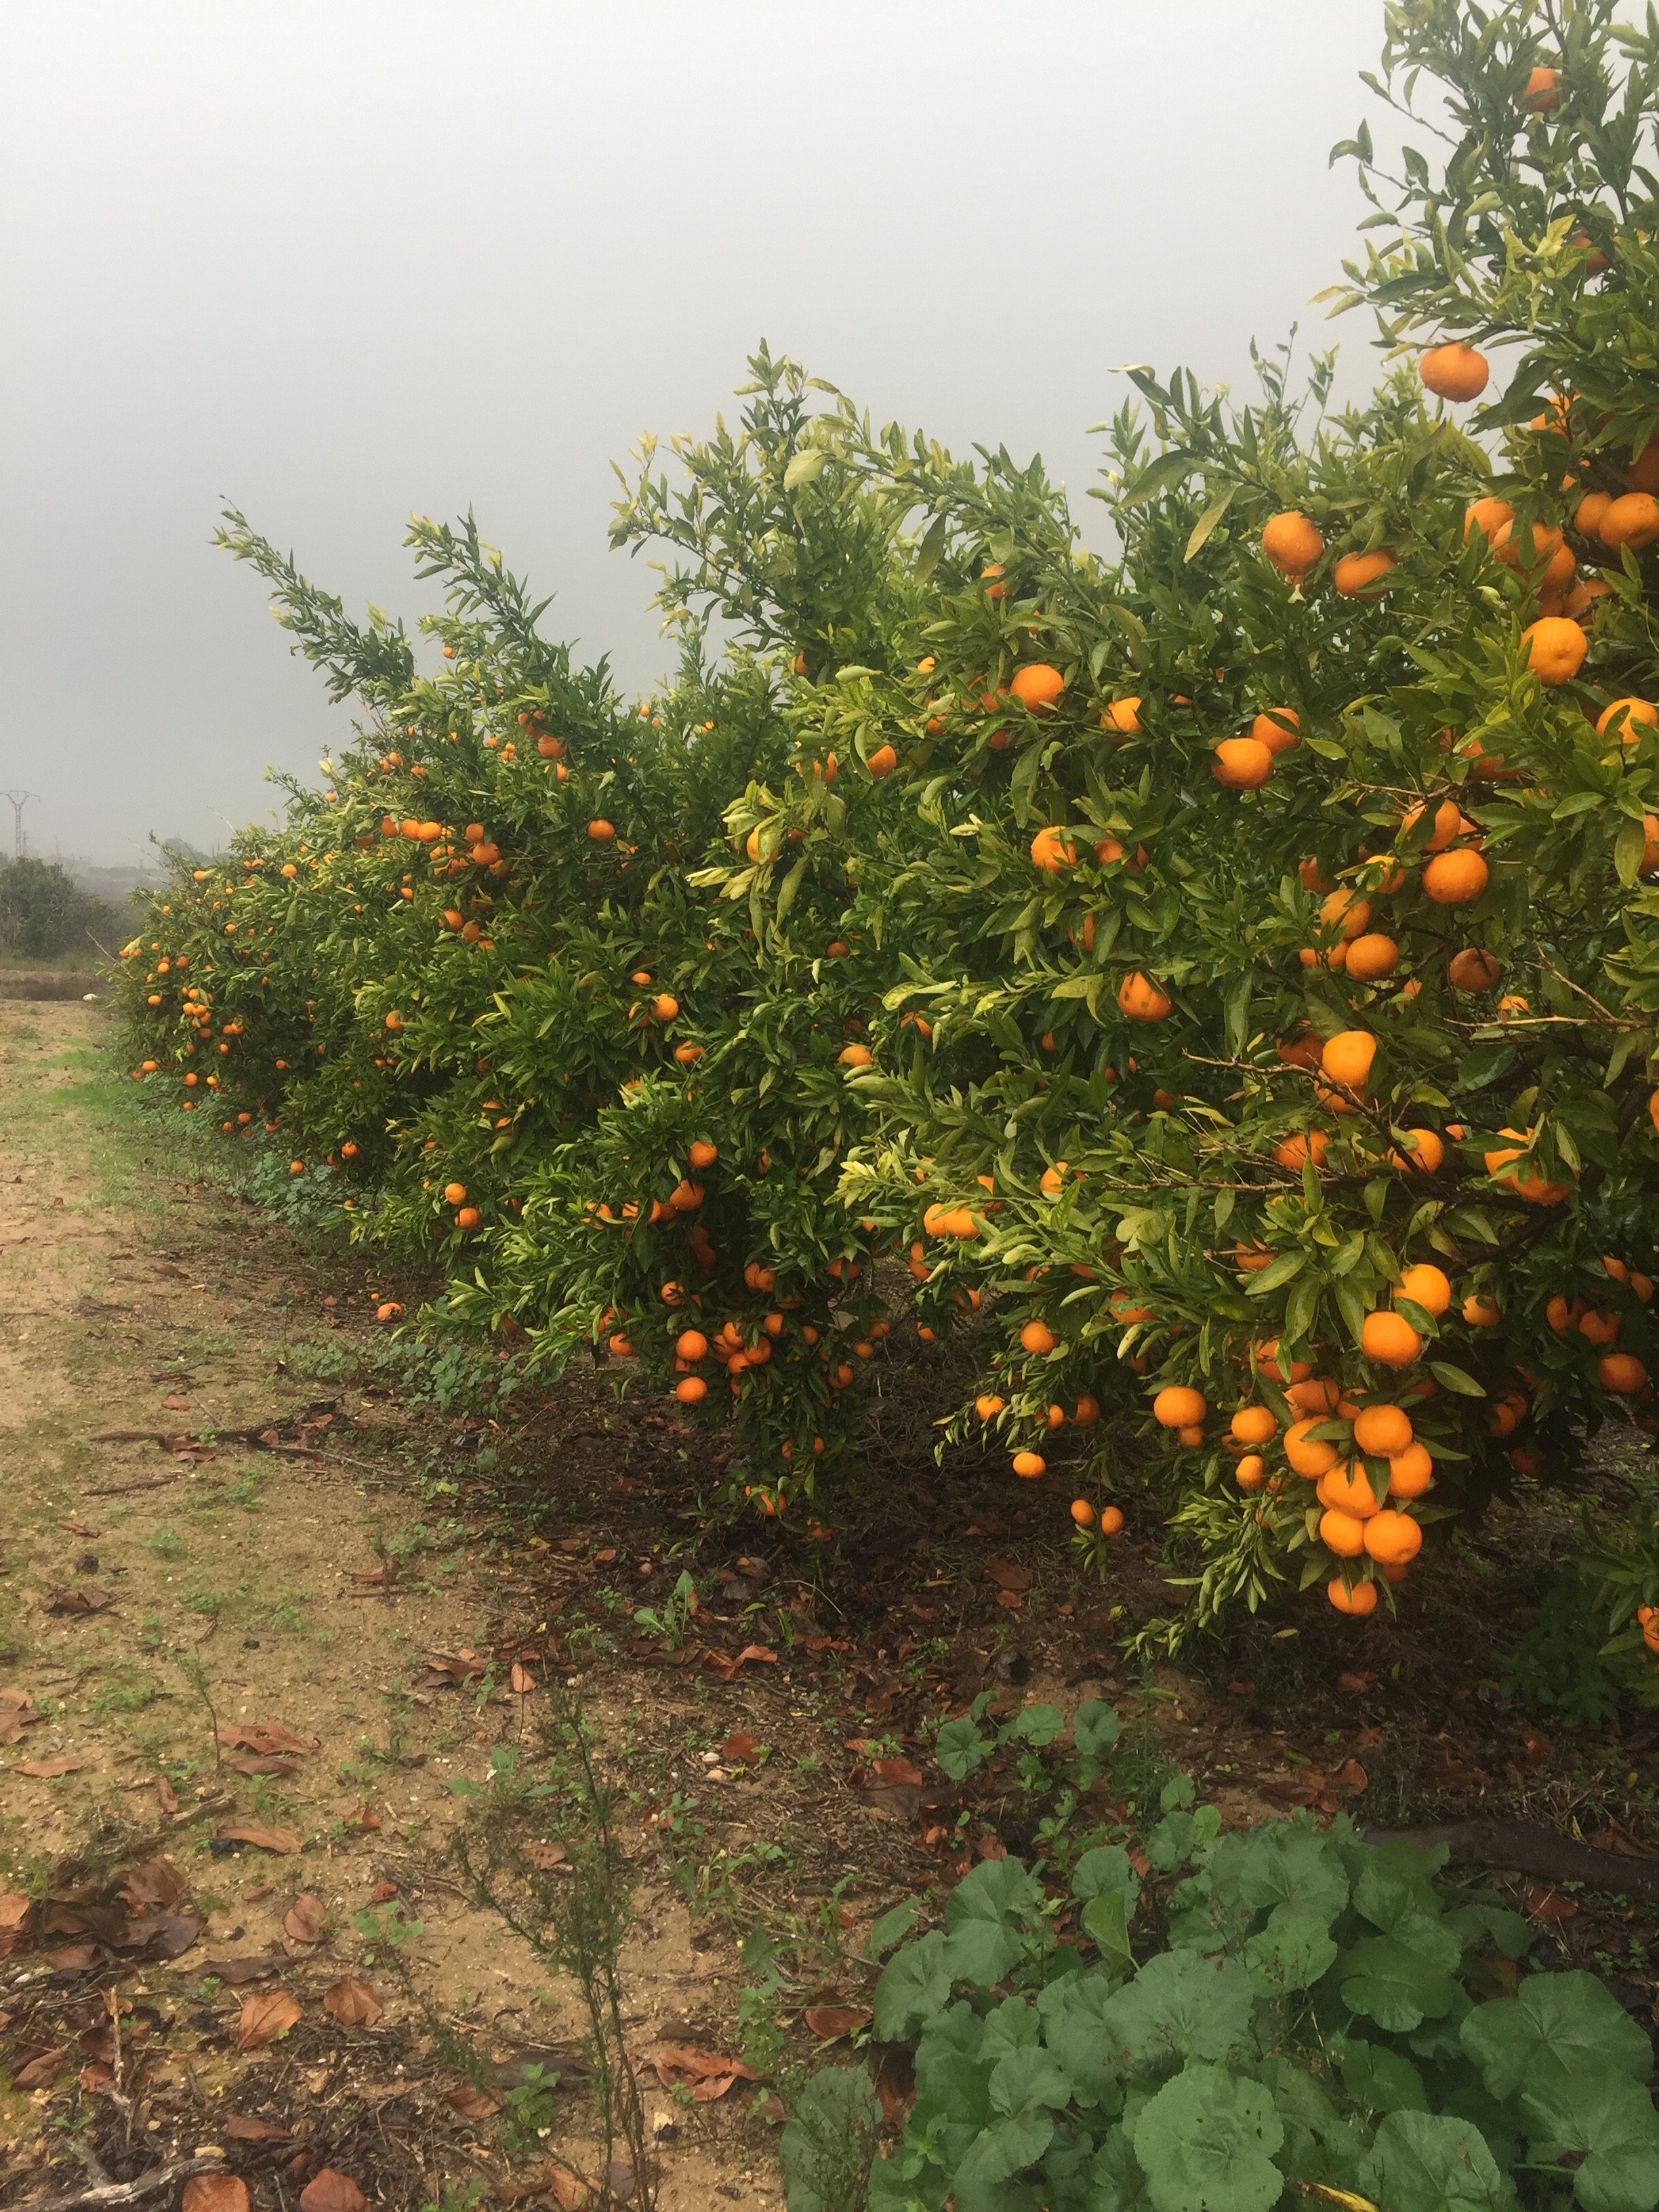
tree, plant, leaf, flower, food, produce, evergreen, botany, garden, flora, wildflower, shrub, ecosystem, flowering plant, daisy family, land plant